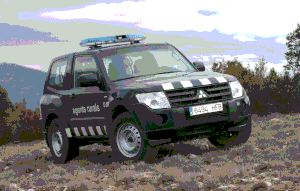
Véhicule tout-terrain du Corps des Gardes Champestres du gouvernement de la Catalogne